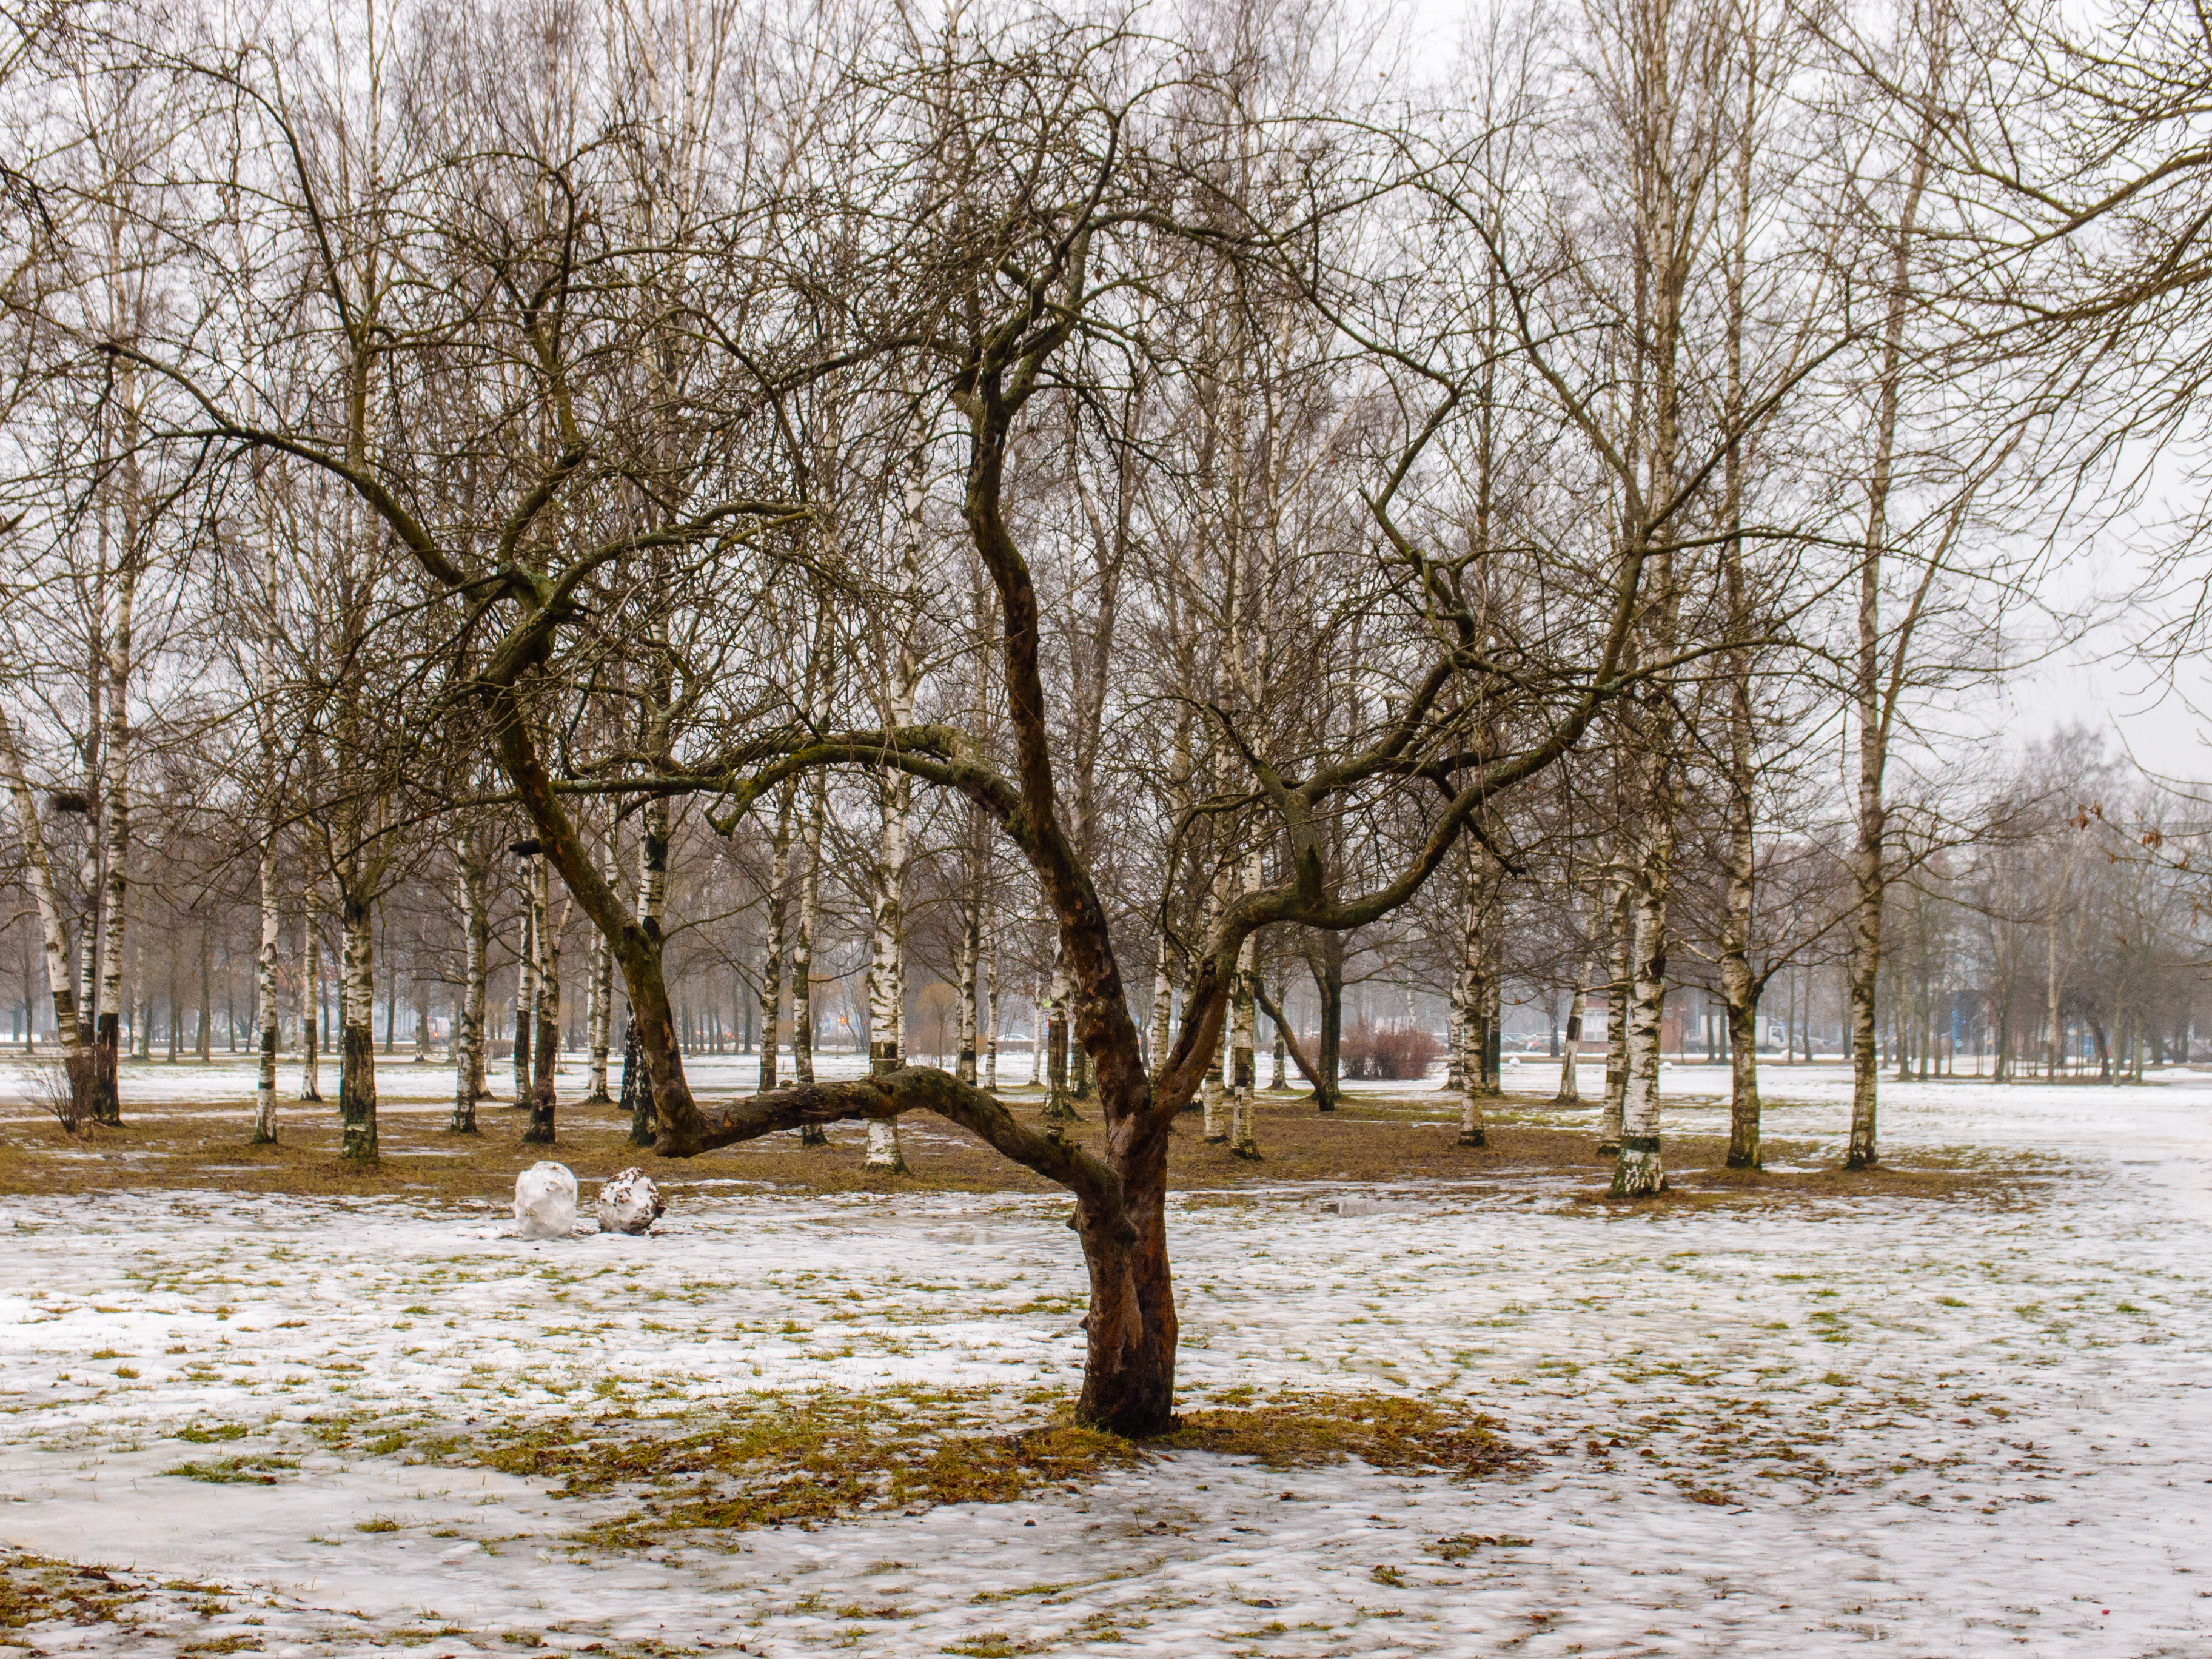
image, plant, snow, natural landscape, branch, wood, tree, twig, trunk, sky, deciduous, woody plant, grass, landscape, Tints and shades, forest, freezing, winter, precipitation, woodland, grove, event, frost, plant stem, water, monochrome, monochrome photography, wildlife